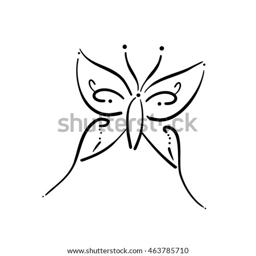
child 's drawing of a butterfly